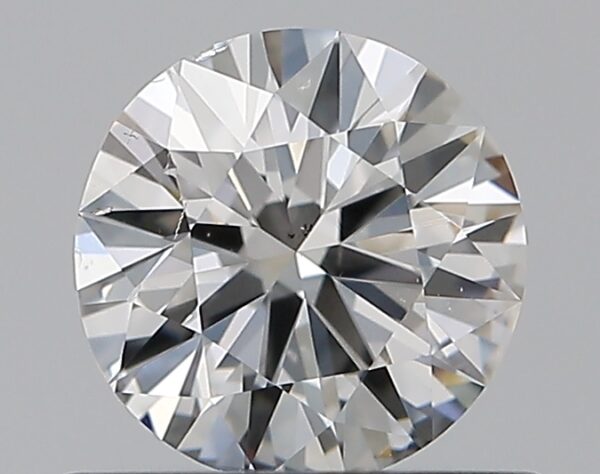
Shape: round
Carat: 0.5
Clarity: SI1
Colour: F
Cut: VG
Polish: VG
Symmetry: GD
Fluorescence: N
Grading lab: GIA
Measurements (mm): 5.15 x 5.22 x 3.09